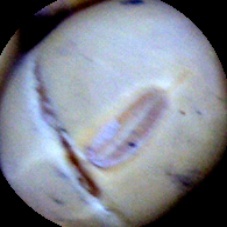
Label: Skin-damaged